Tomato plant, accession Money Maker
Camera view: vertical (180 deg); turntable rotation: 330 degrees
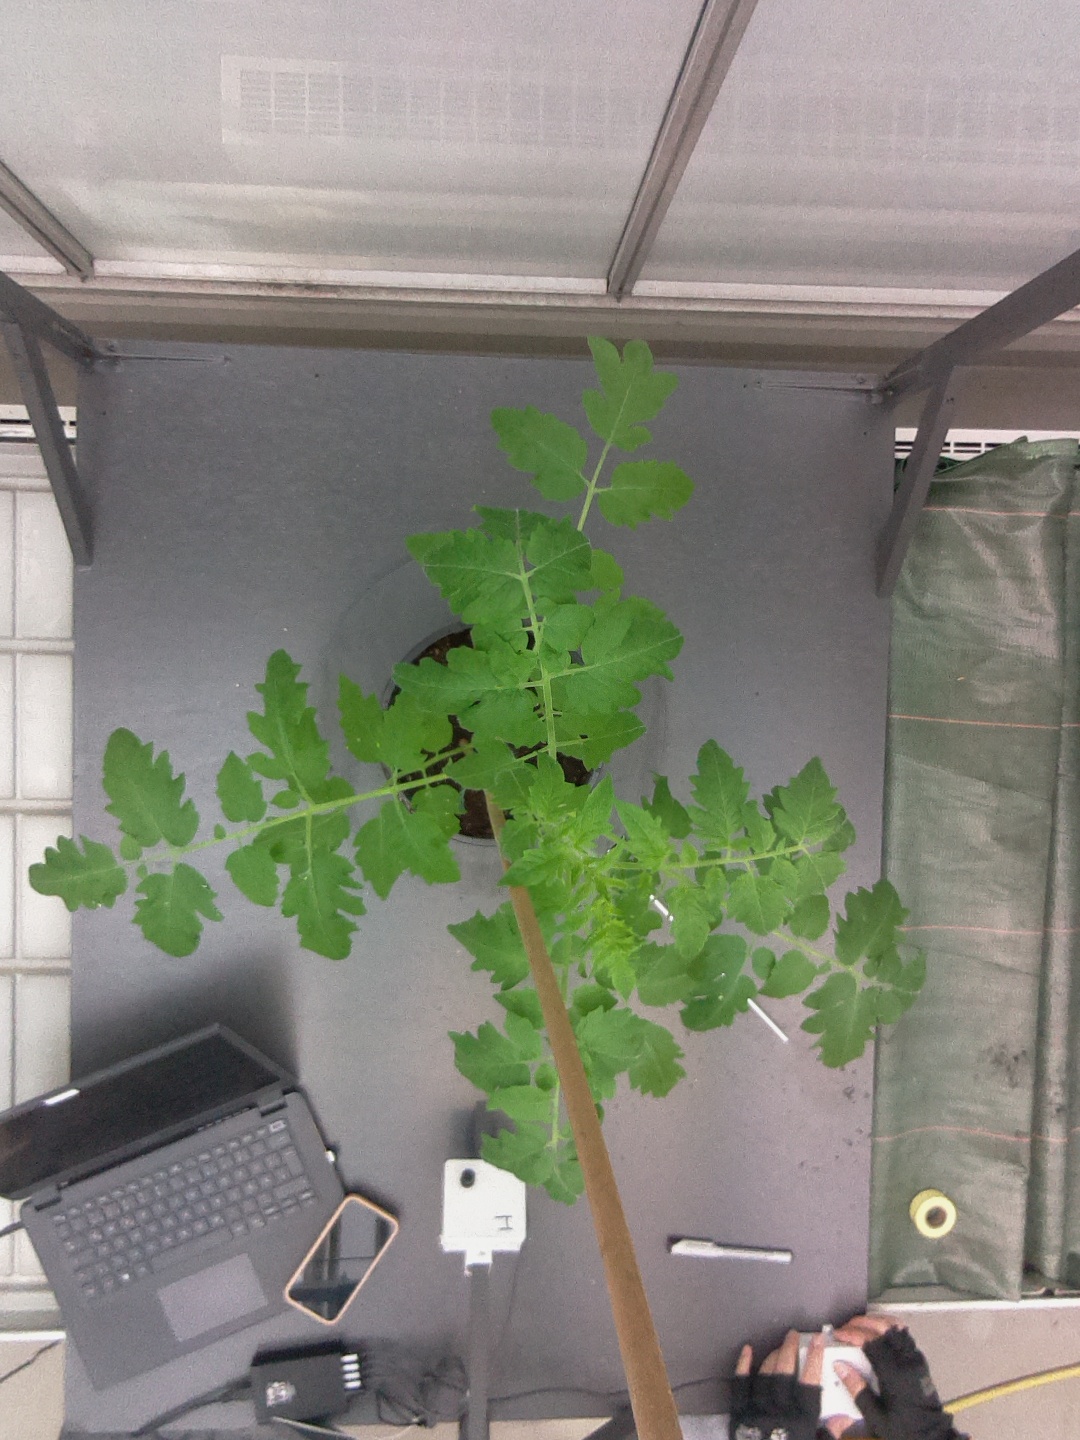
BBCH growth stage 15: 10 of true leaves visible